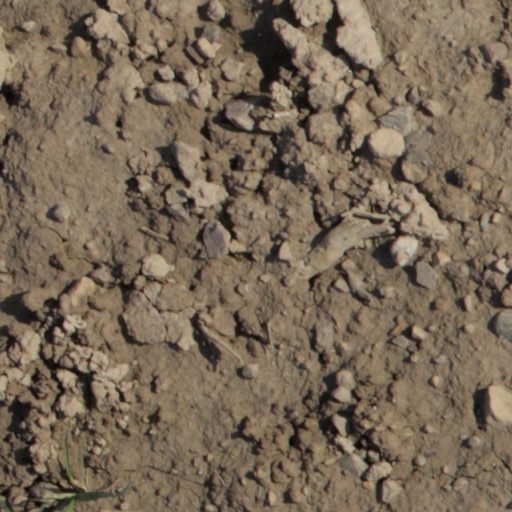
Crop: wheat